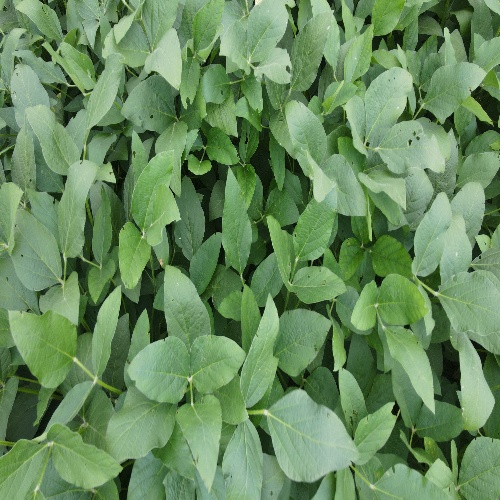
Label: Caterpillar